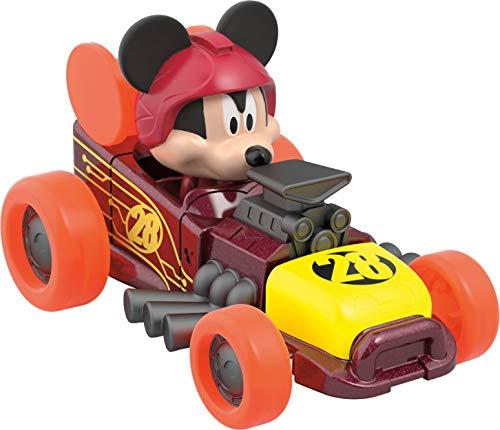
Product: Fisher-Price Disney Mickey & the Roadster Racers, Mickey Hot Rod Supercharged
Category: Toys & Games | Play Vehicles | Die-Cast Vehicles
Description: Part of an assortment of Mickey and the Roadster Racers die-cast vehicles.
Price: $3.99
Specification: ProductDimensions:1.9x3.2x2inches|ItemWeight:3.2ounces|ShippingWeight:3.2ounces(Viewshippingratesandpolicies)|ASIN:B078SWNW2J|Itemmodelnumber:FPJ50|Manufacturerrecommendedage:36months-7years